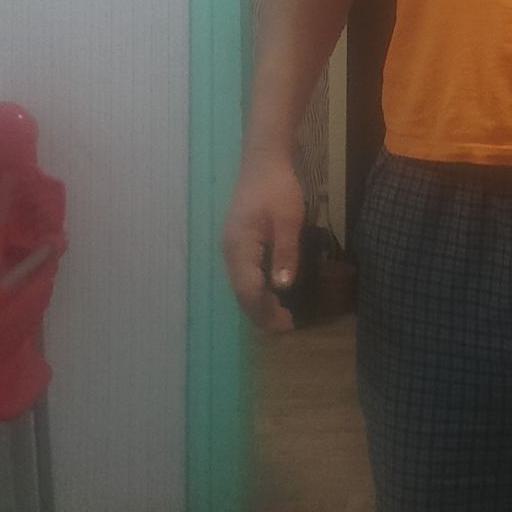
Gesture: no_gesture